Sir Alexander Ramsay, 3rd Baronet

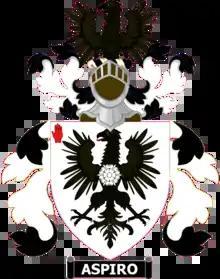

Sir Alexander Ramsay, 3rd Baronet (26 May 1813 - 3 March 1875) was a Conservative Party politician.